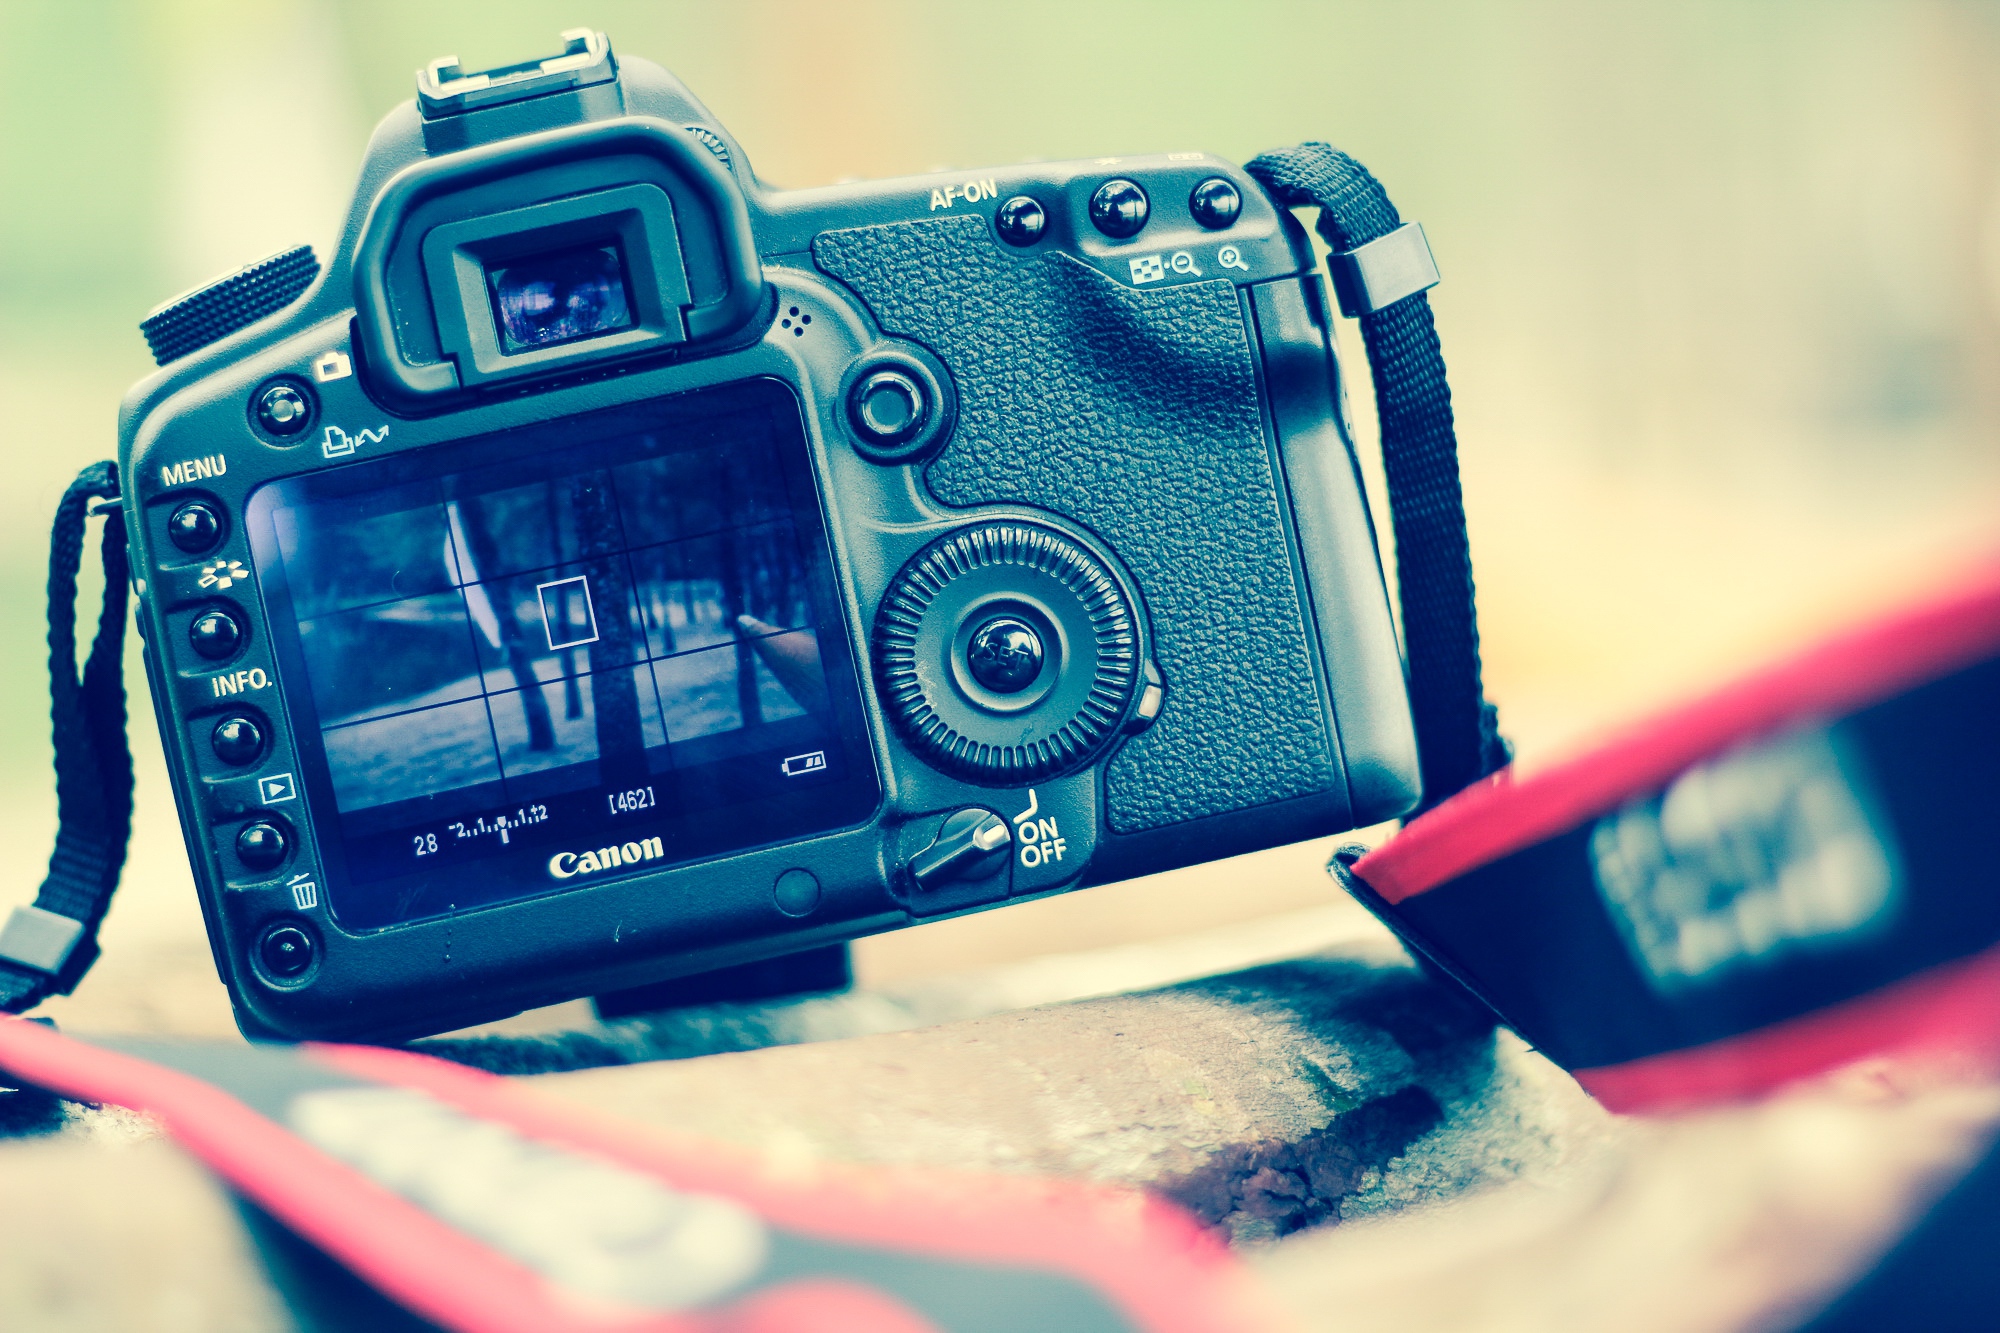
camera, cameras optics, Point and shoot camera, digital camera, photograph, blue, camera accessory, reflex camera, product, single lens reflex camera, mirrorless interchangeable lens camera, camera lens, photography, digital slr, electronics, Material property, film camera, technology, macro photography, electronic device, stock photography, Colorfulness, gadget